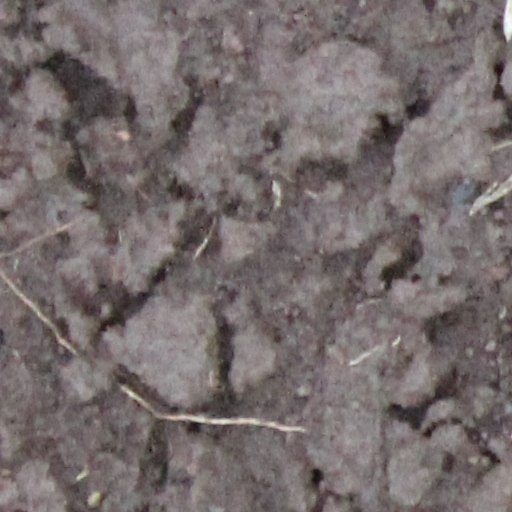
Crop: wheat